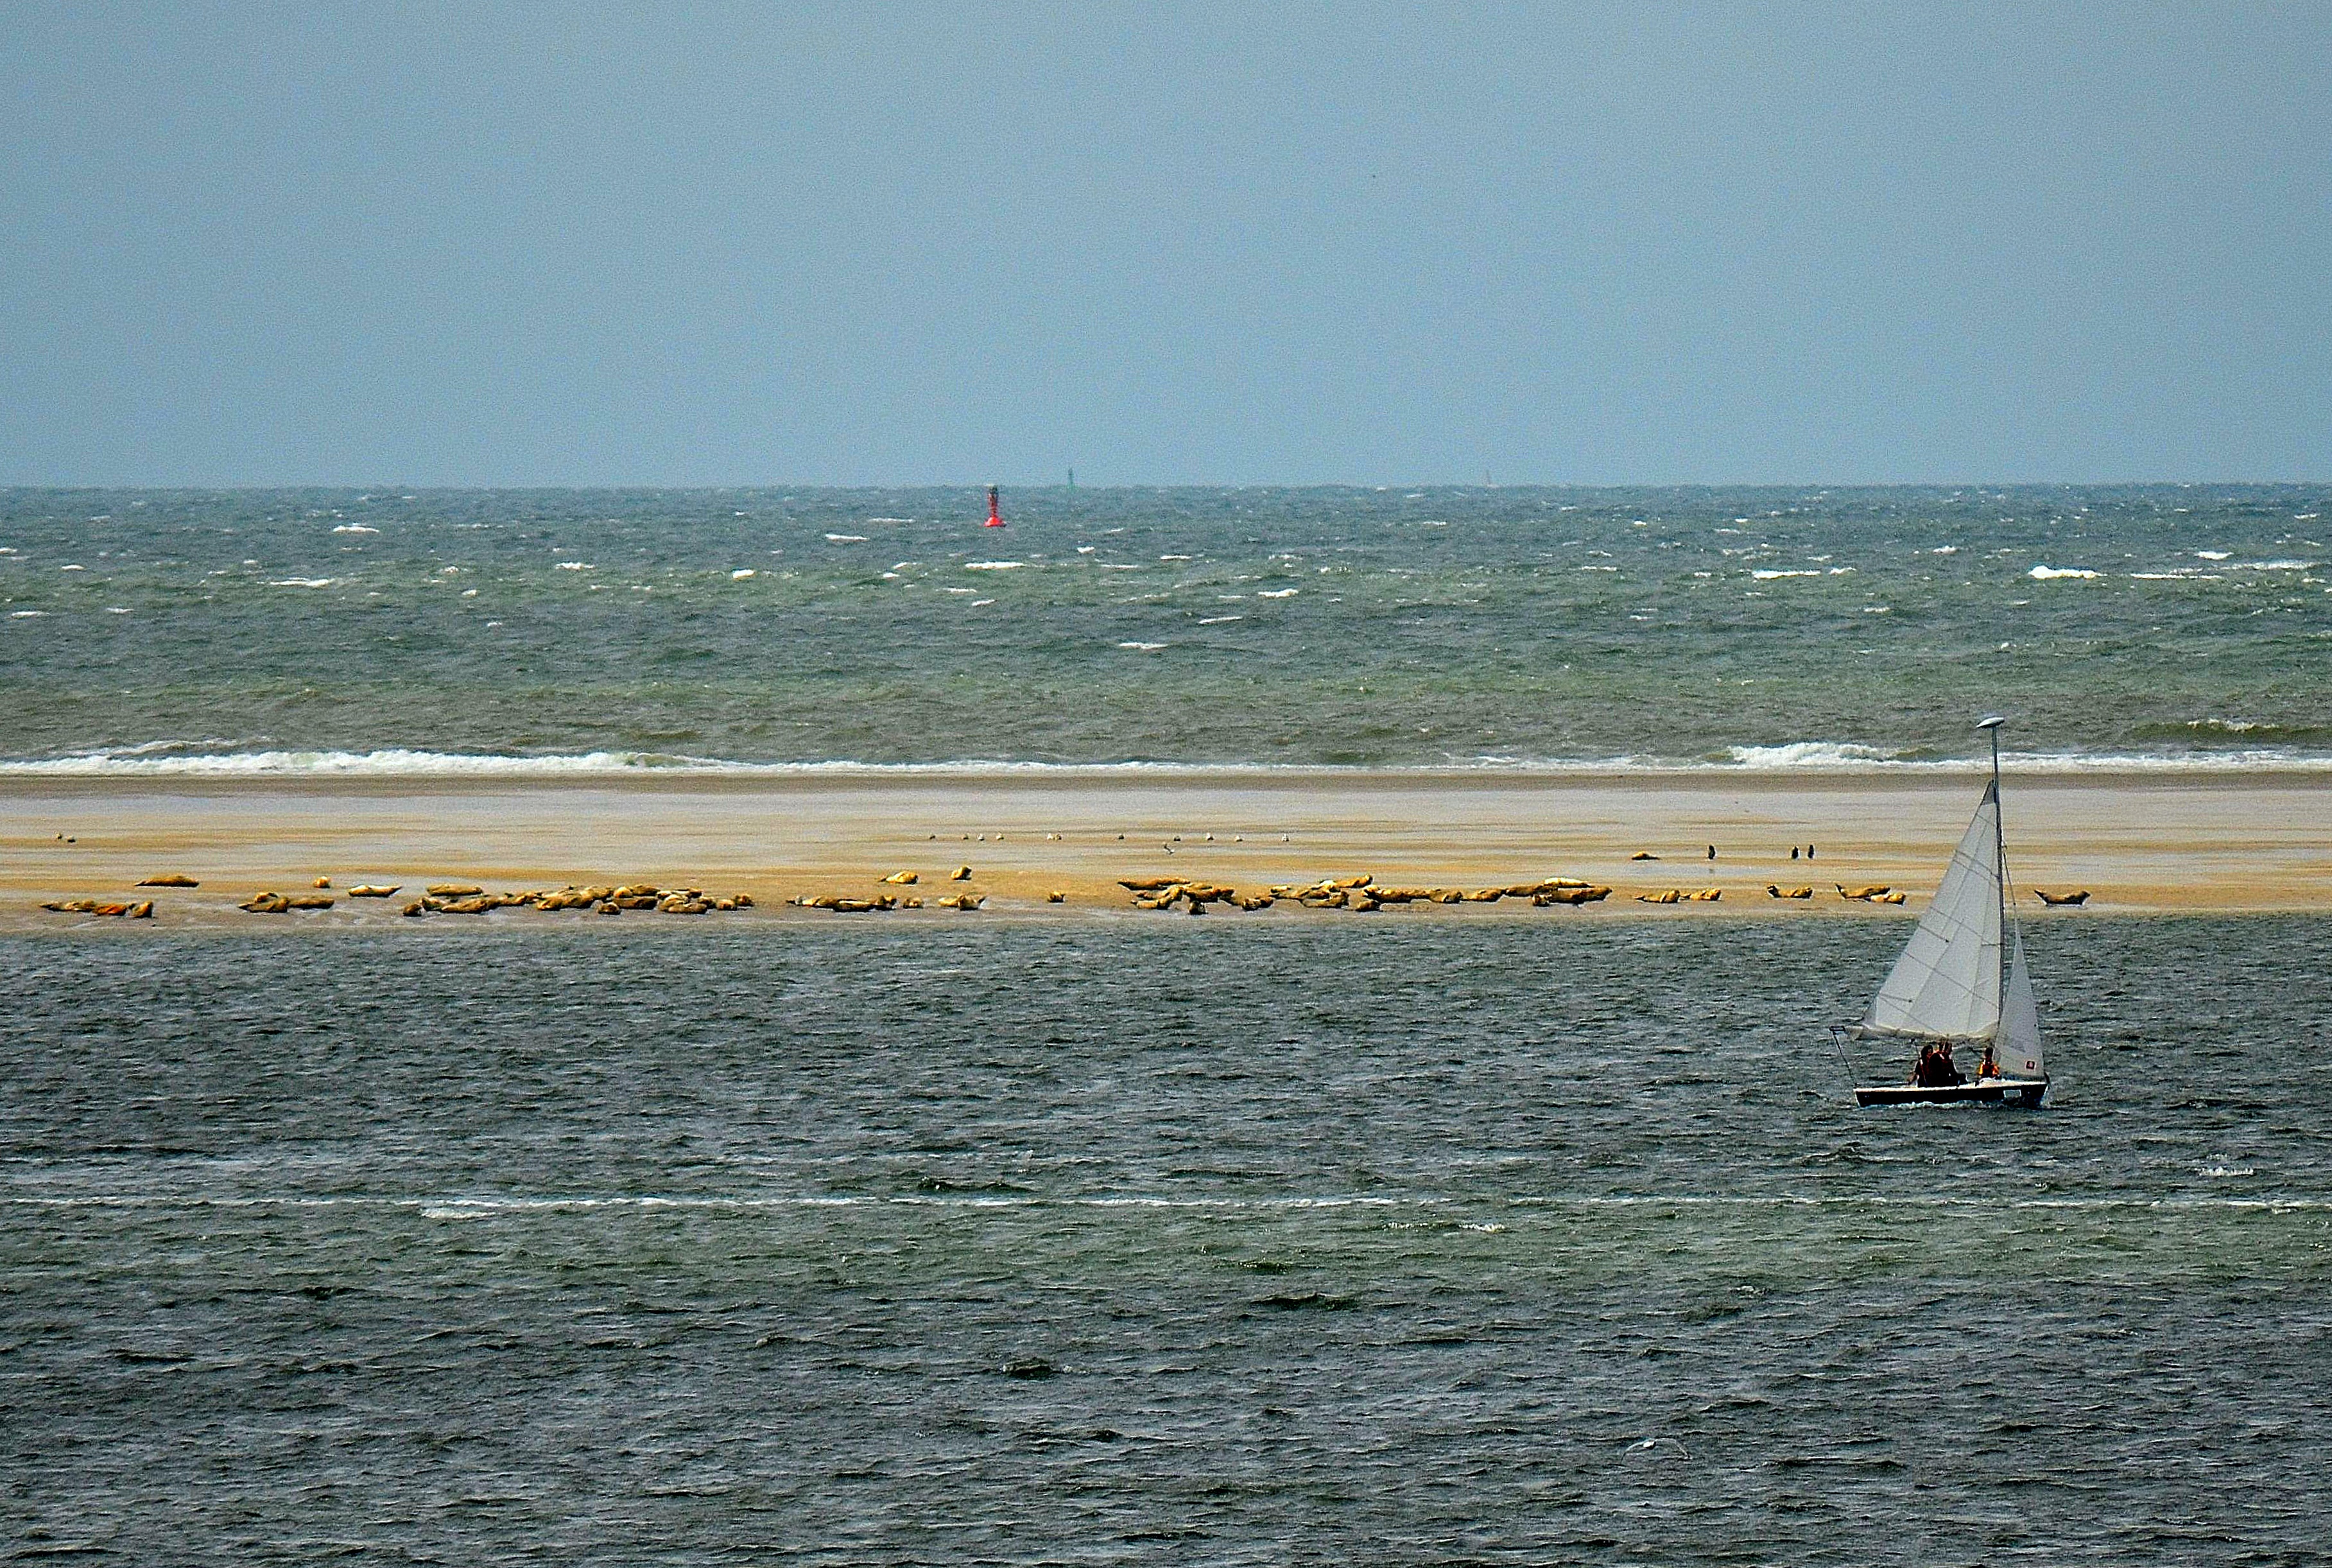
beach, sea, coast, sand, ocean, horizon, shore, wave, wind, boot, vehicle, tower, bay, body of water, crawl, seals, breakwater, sailing boat, borkum, north sea, cape, mudflat, wind wave, seal benches